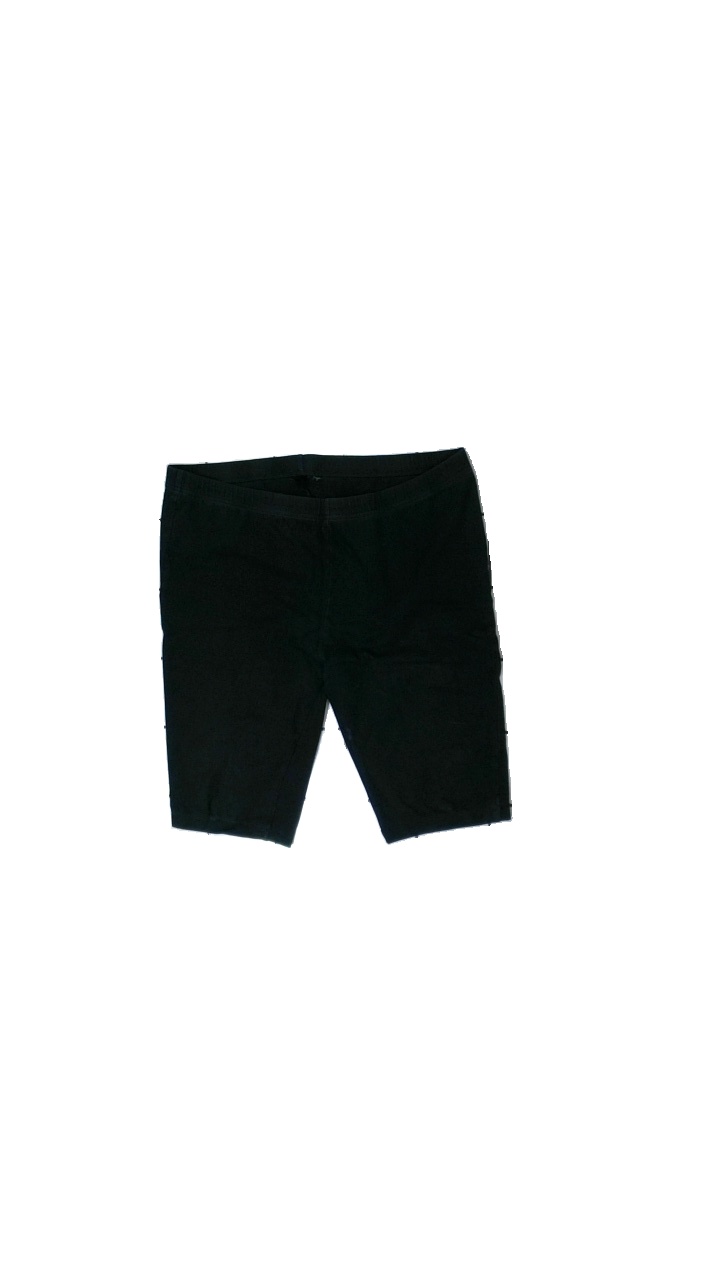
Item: Shorts (Ladies)
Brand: Missing
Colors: Black
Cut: Regular, Tight
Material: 94% cotton, 6% elastane
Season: All
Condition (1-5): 2
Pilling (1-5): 4
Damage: stain
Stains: Minor
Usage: Export
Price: <50